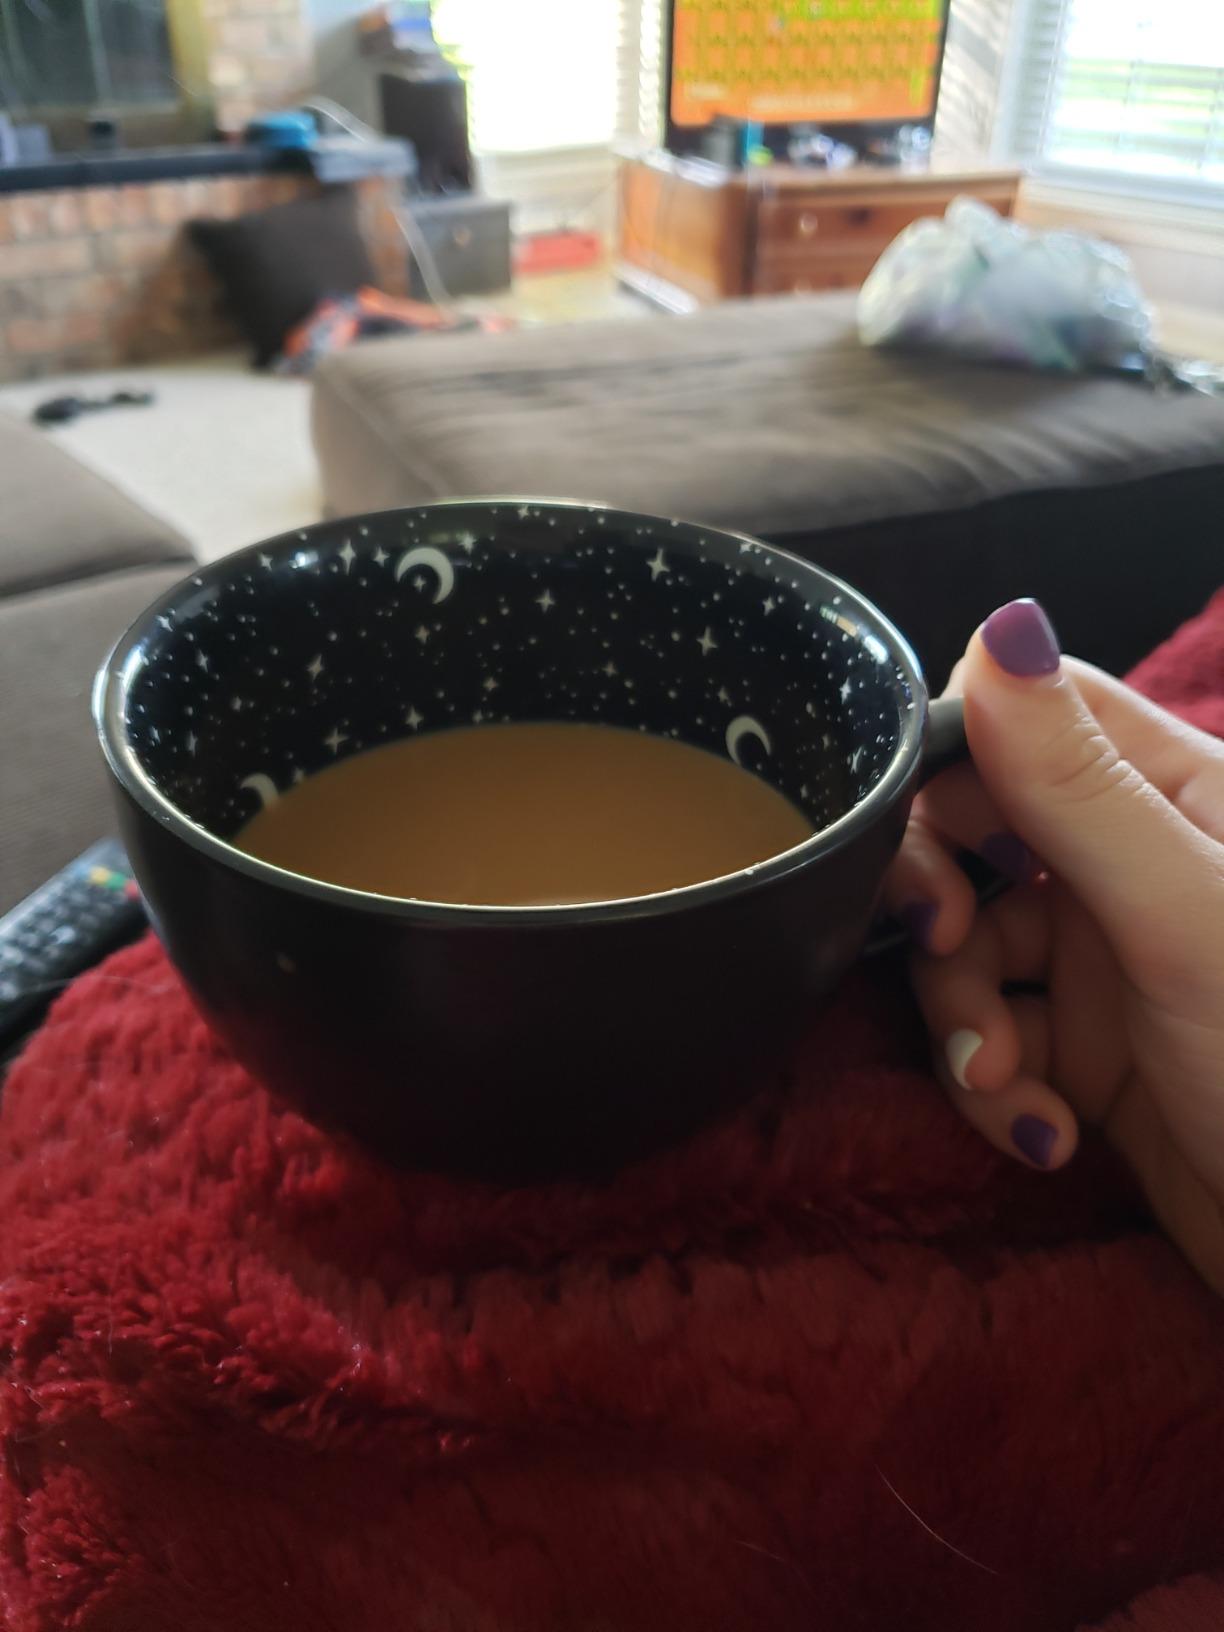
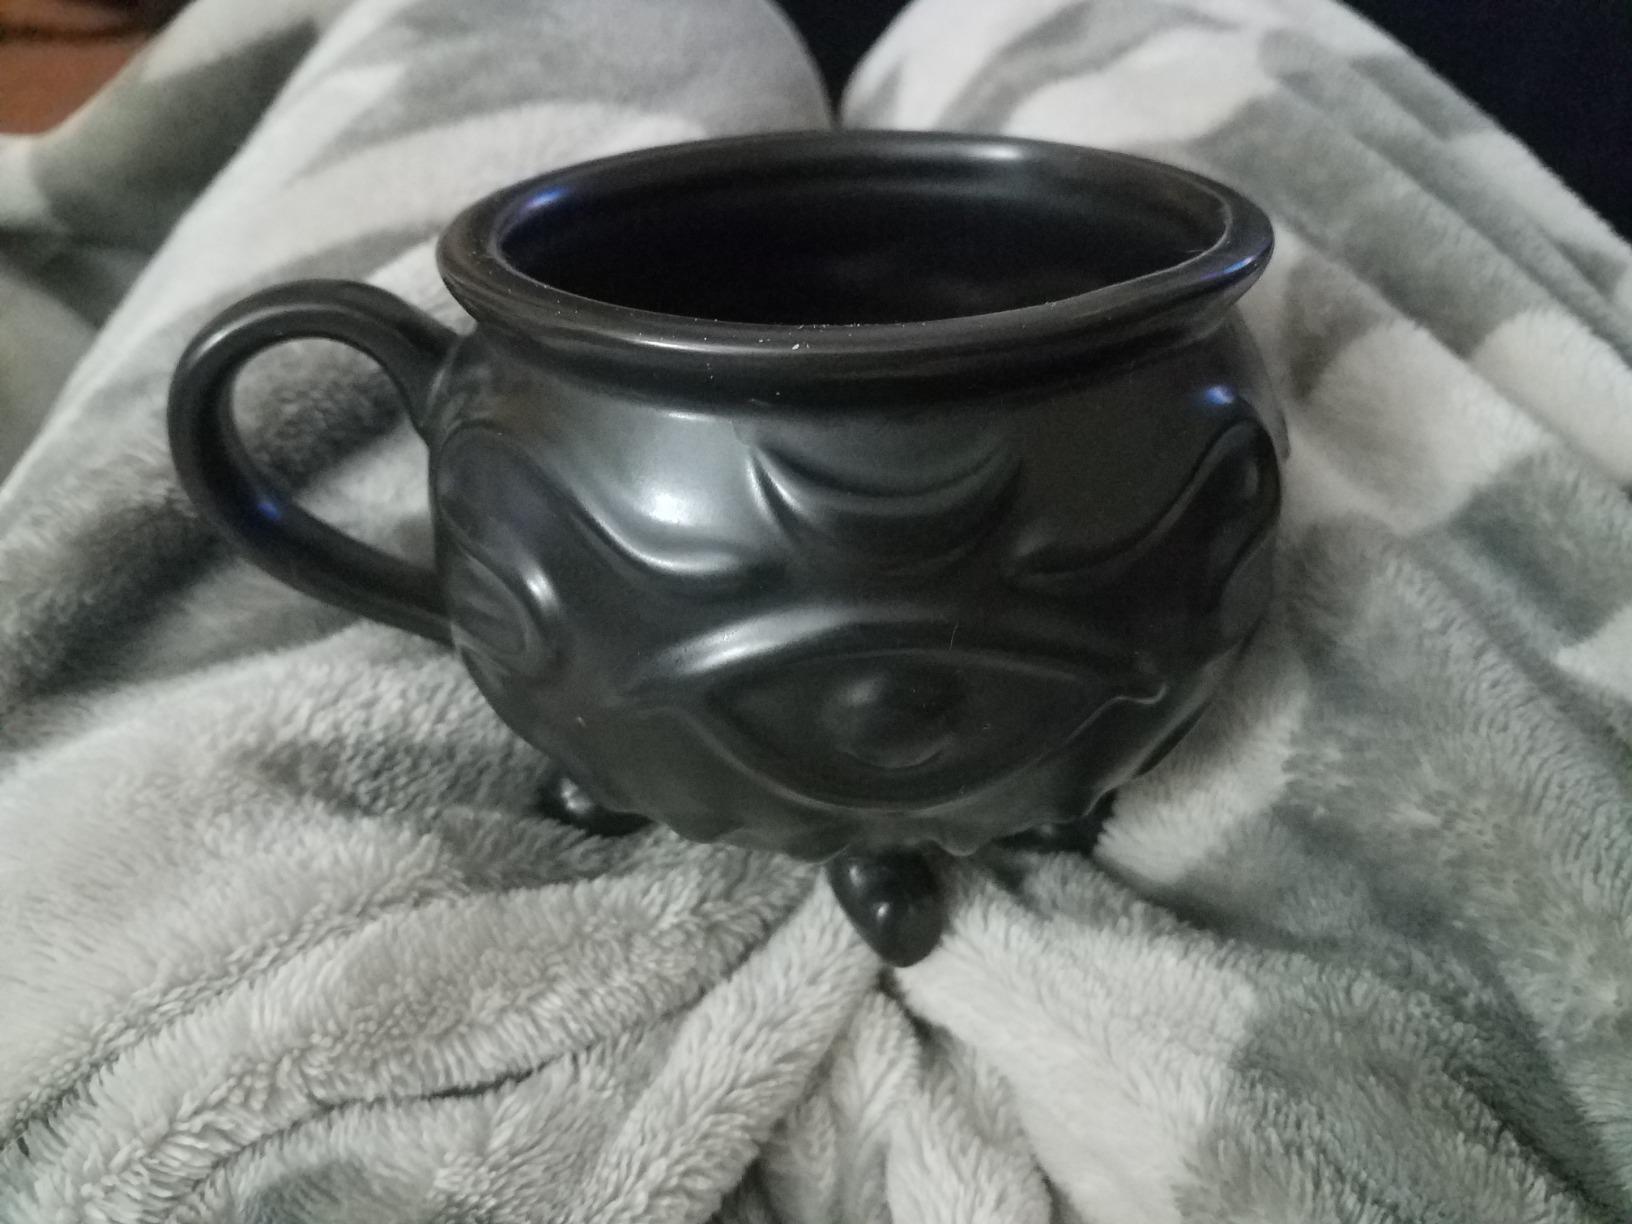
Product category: items_mug
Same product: no